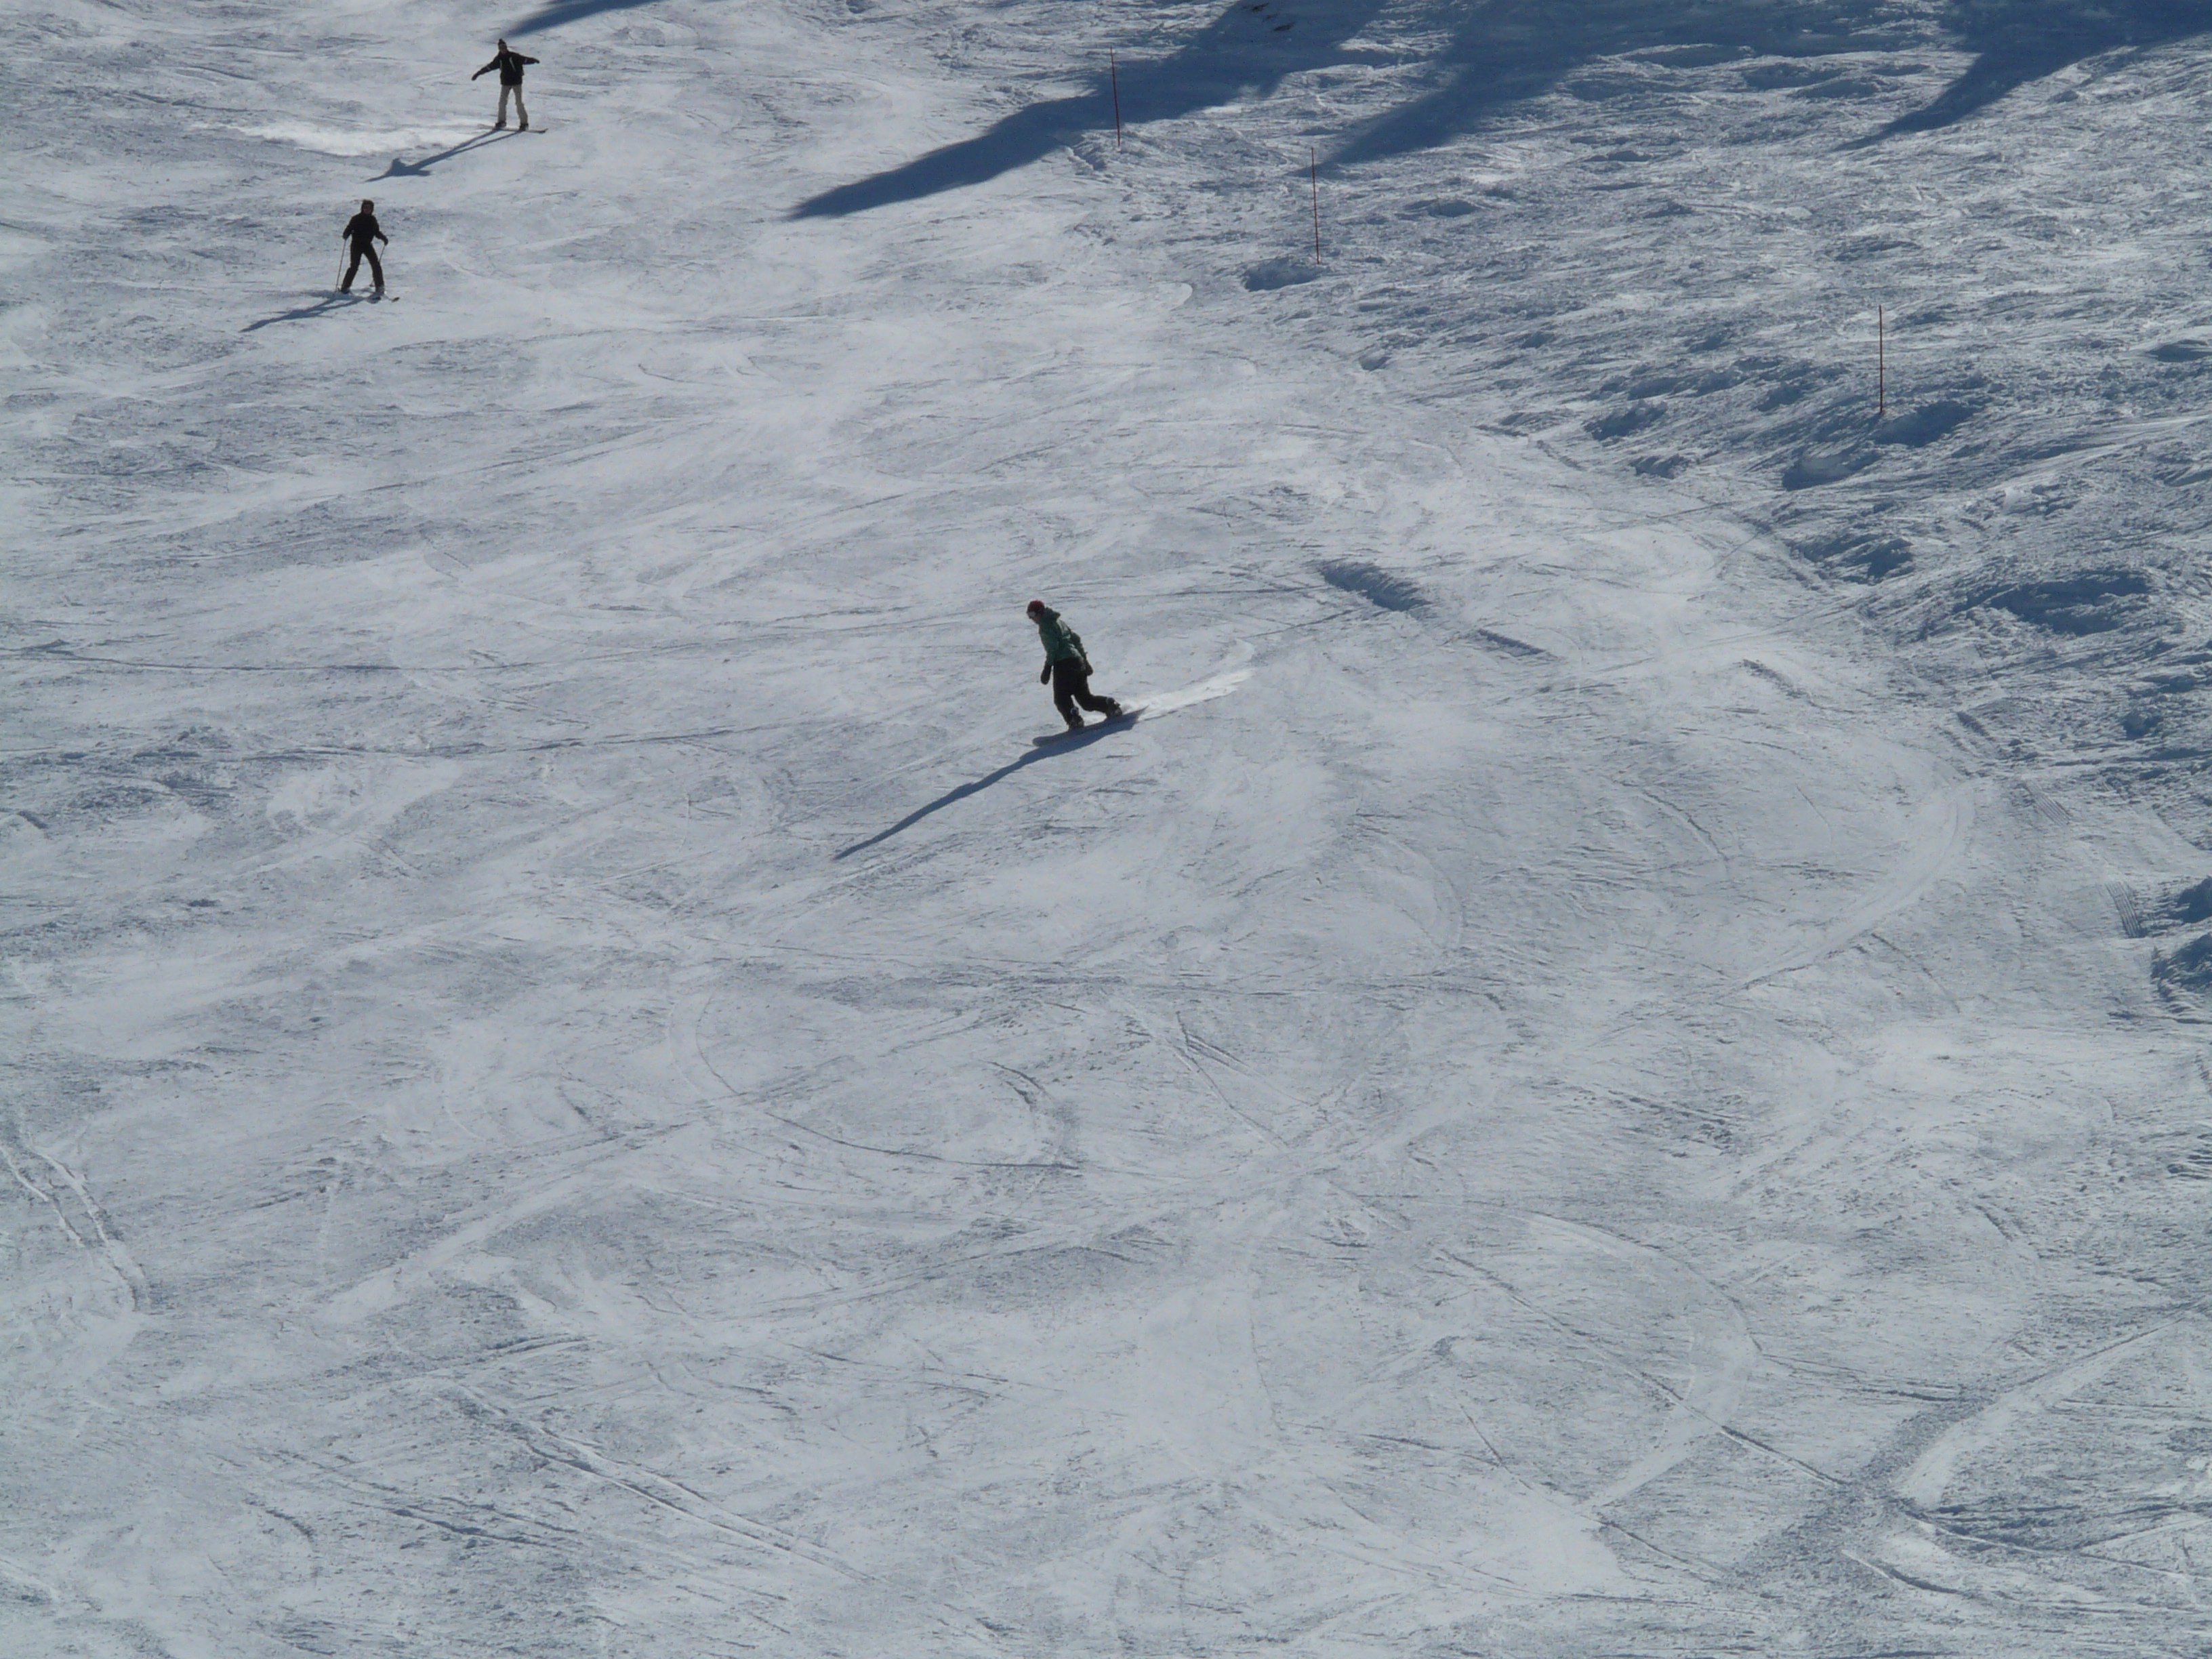
snow, cold, winter, white, wave, chairlift, weather, extreme sport, speed, skiing, sports equipment, winter sport, fun, sports, ski, runway, piste, skier, skiers, ski run, ski equipment, geological phenomenon